Get In (film)

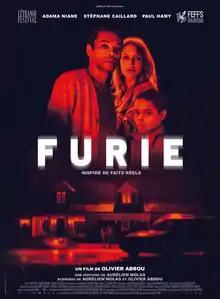
Theatrical release poster

Get In is a 2019 French horror thriller film written and directed by Olivier Abbou. The film stars Adama Niane, Stéphane Caillard and Paul Hamy in the lead roles. It was released in France on 6 November 2019 and received positive reviews from critics. It was later released on Netflix on 1 May 2020.